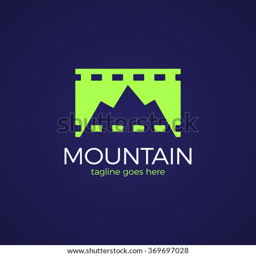
simple vector logo in a modern style .